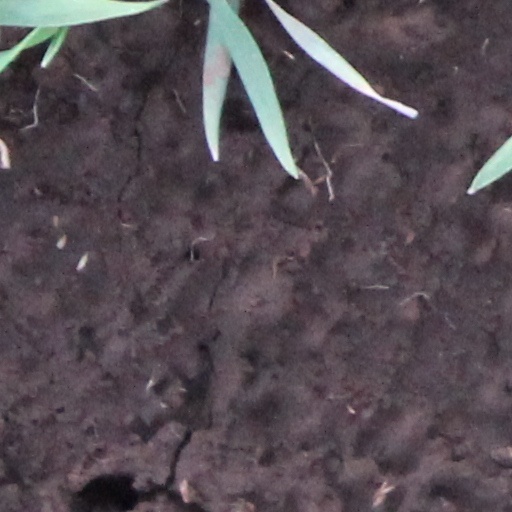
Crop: wheat